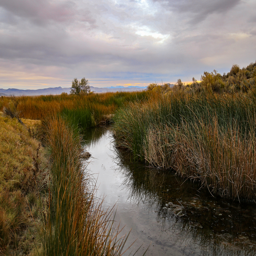
bubble up all along the creek .